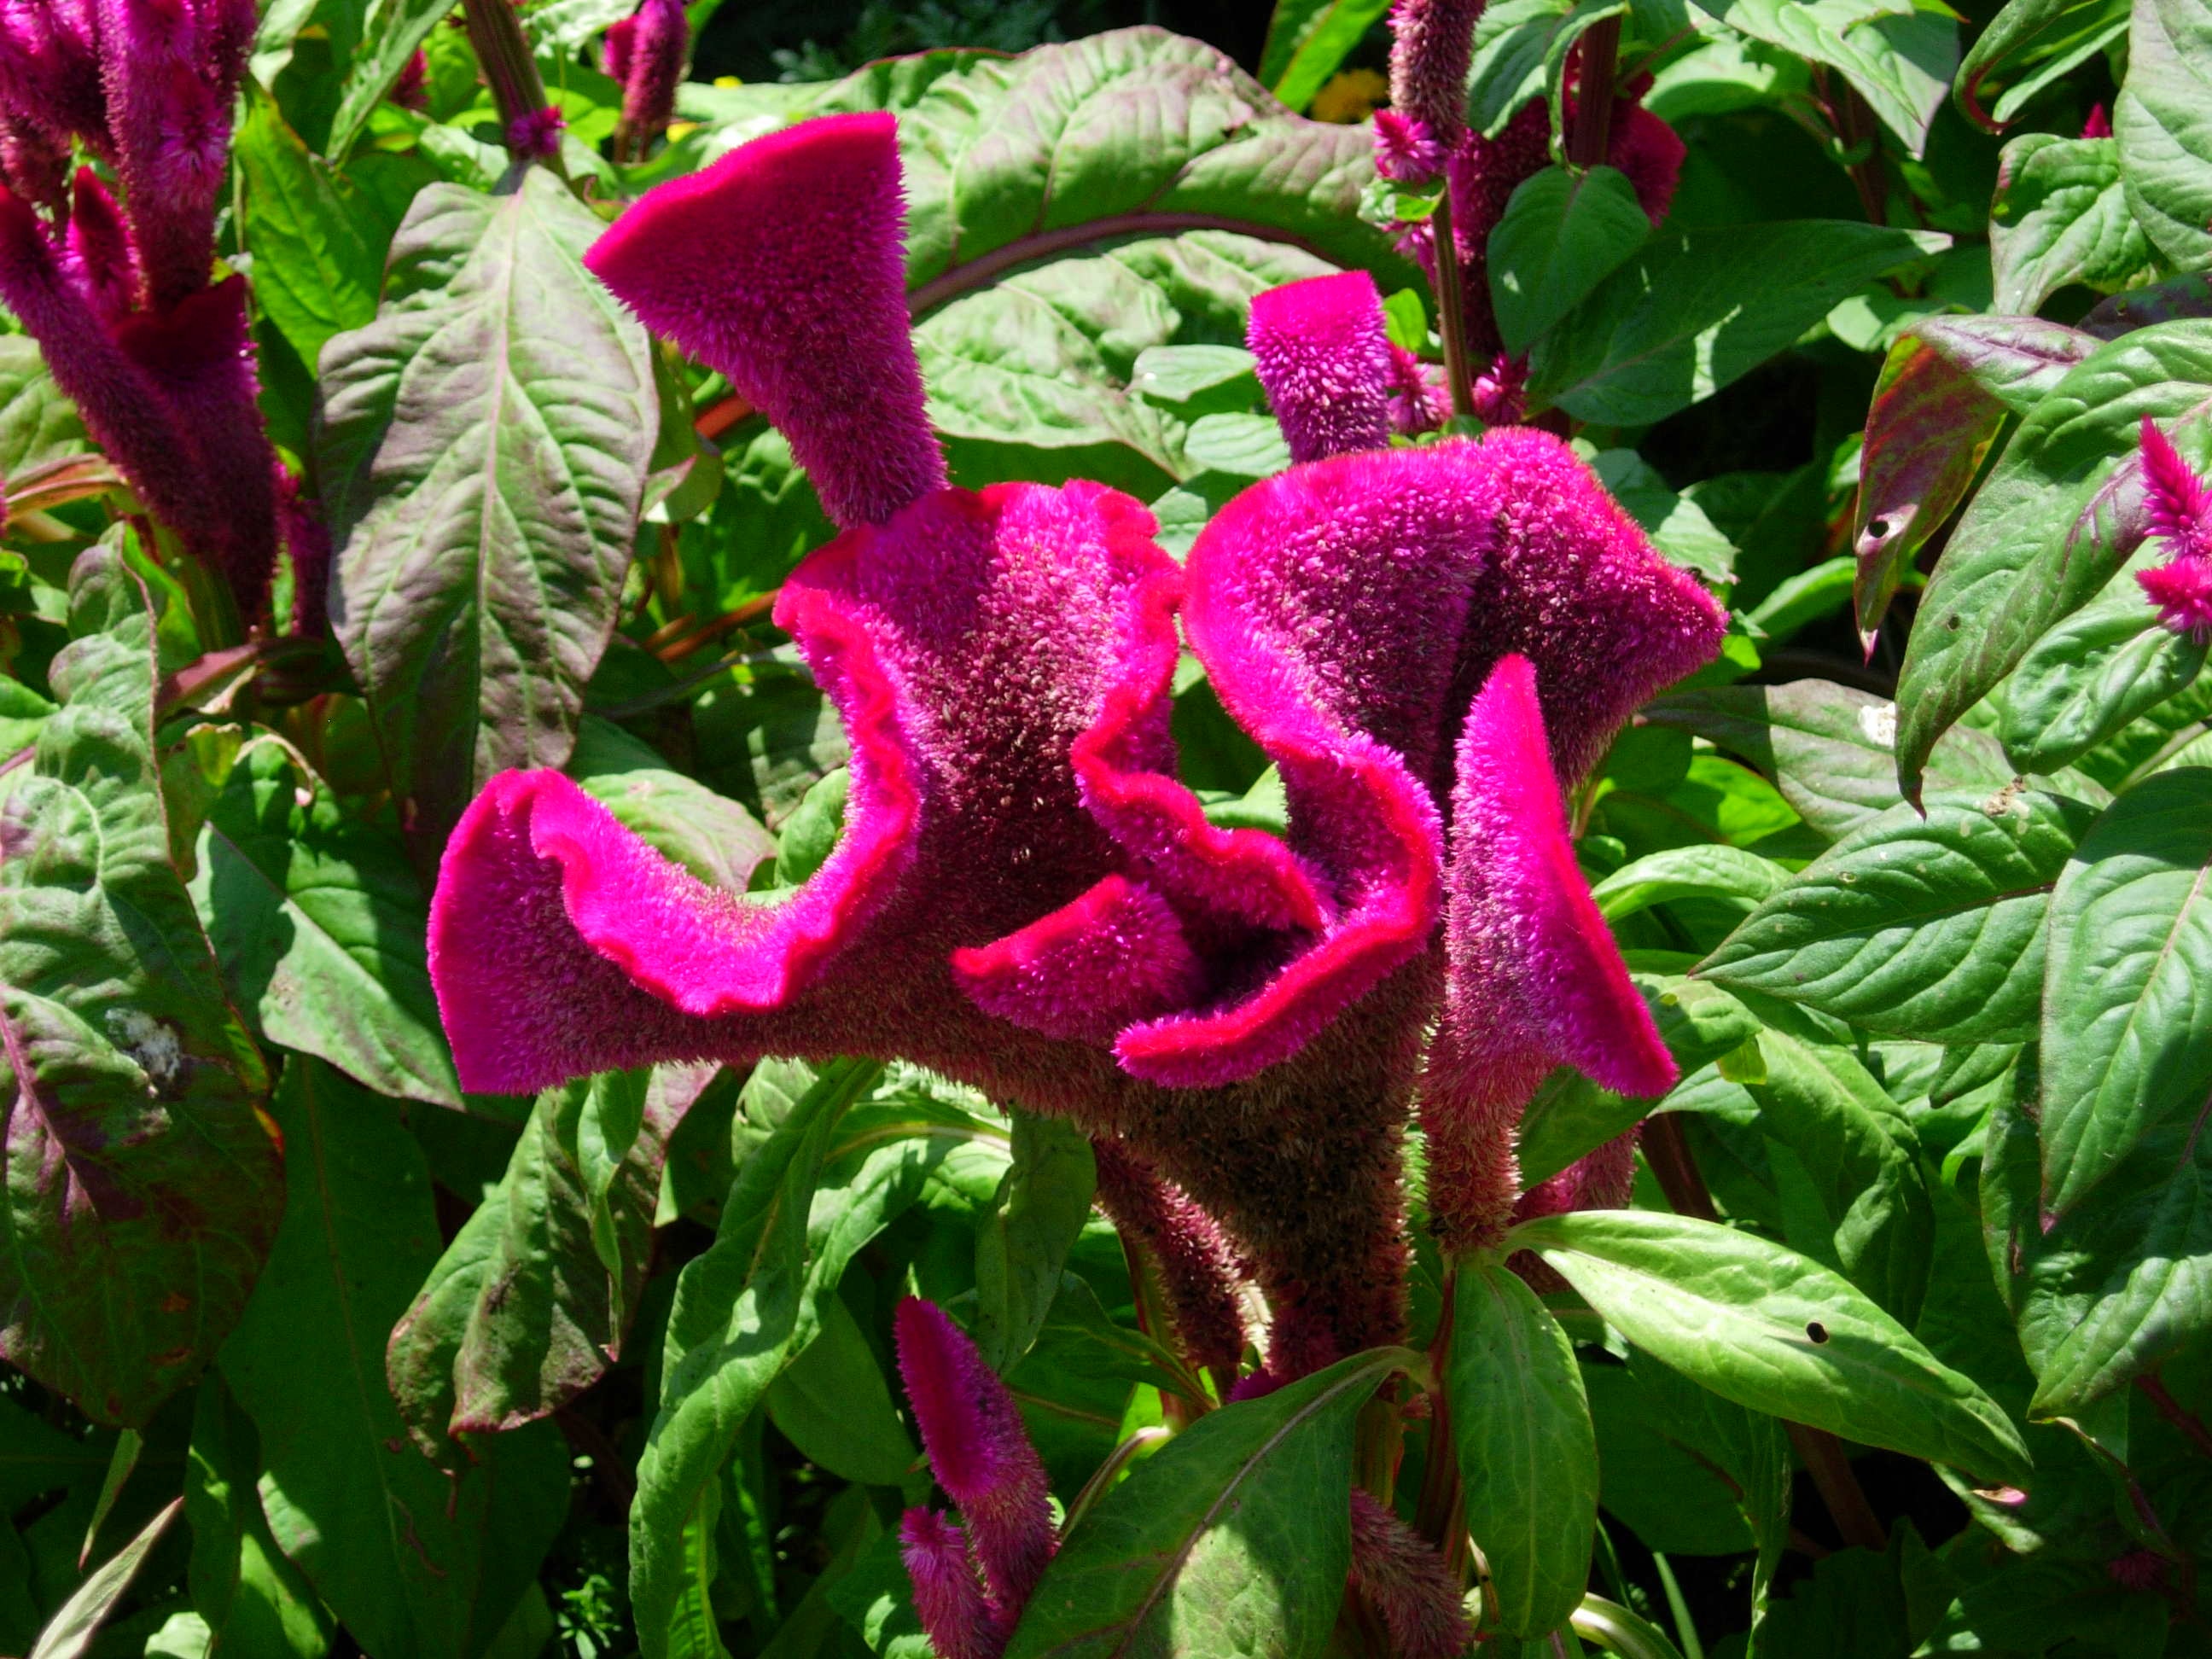
nature, plant, leaf, flower, botany, garden, pink, flora, shrub, peony, flowering plant, land plant, woolflowers and cockscombs